Kilmacolm

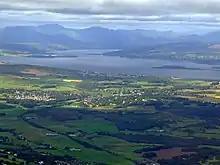
Kilmacolm and the Firth of Clyde from the air

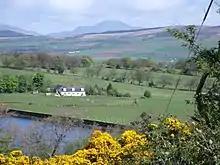
View to the north of the parish and the River Clyde with Auchendores reservoir and Ben Lomond visible.

At Kilmacolm is situated in the Gryffe Valley in Scotland's western Central Lowlands. The village lies above sea level, south-east of Port Glasgow, east-south-east of Greenock, the administrative centre of Inverclyde; and west-north-west of Glasgow, the nearest city.